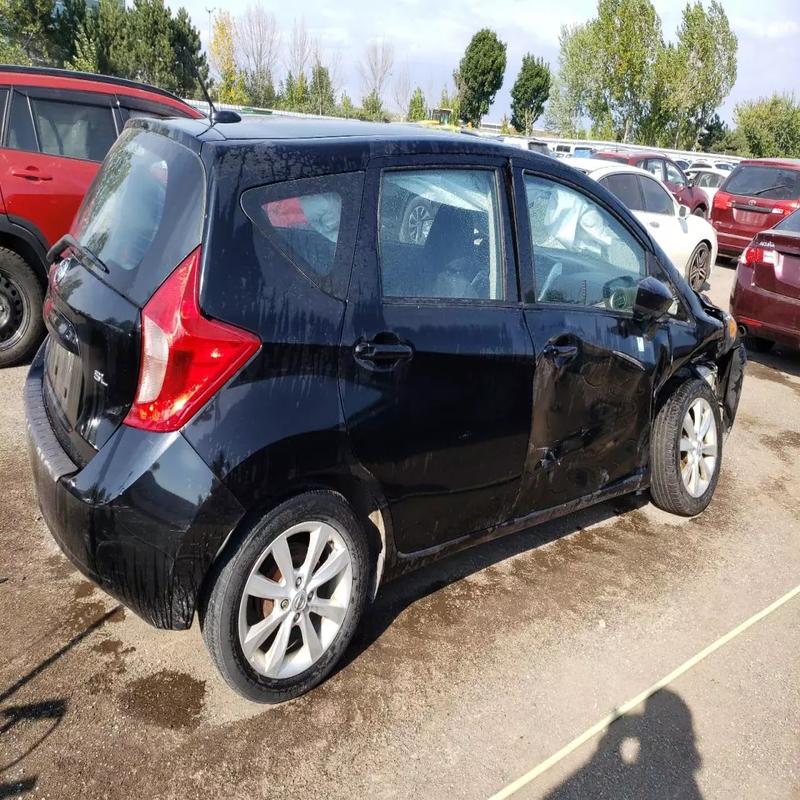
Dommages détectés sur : feu avant droit, aile avant droite, porte avant droite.
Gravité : majeur